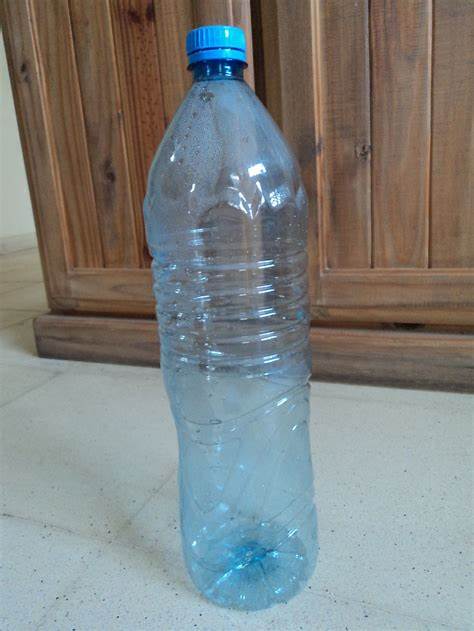
Waste category: plastic